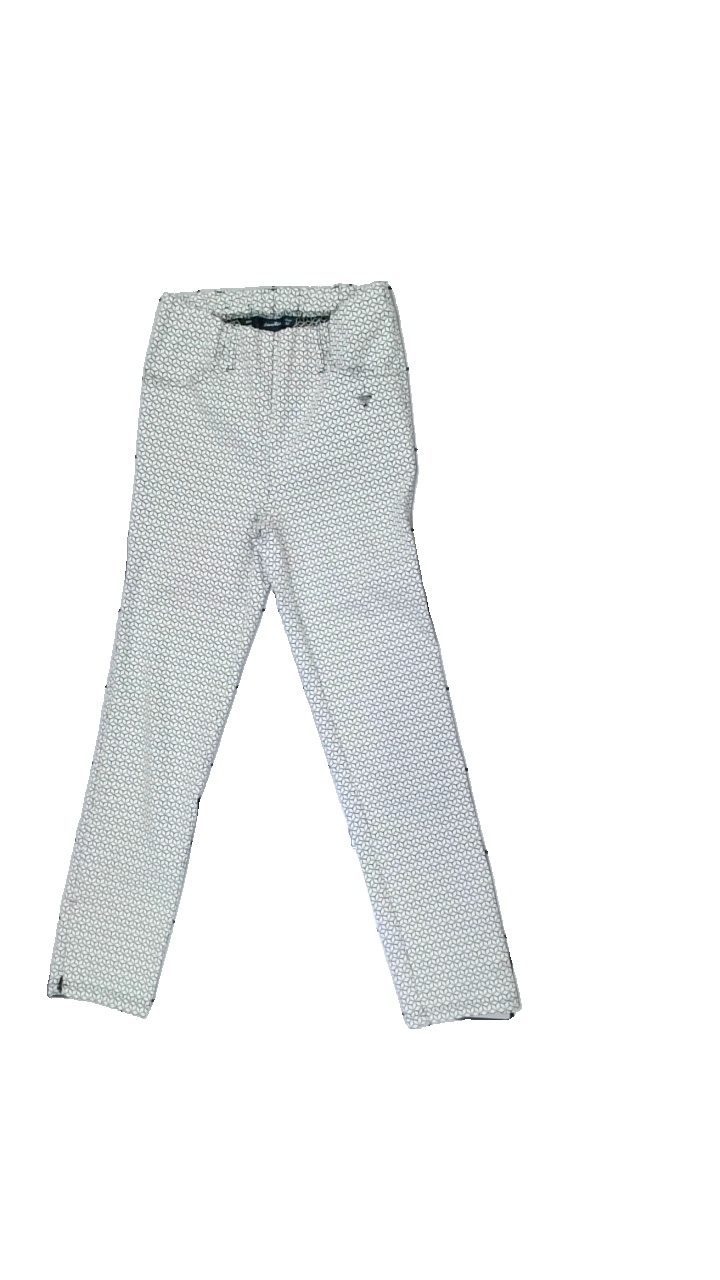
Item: Trousers (Ladies)
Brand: Laurie
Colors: Blue, White
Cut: Tight
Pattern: Other
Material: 100% Cotton
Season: All
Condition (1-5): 2
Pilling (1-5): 5
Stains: Major
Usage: Reuse
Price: <50